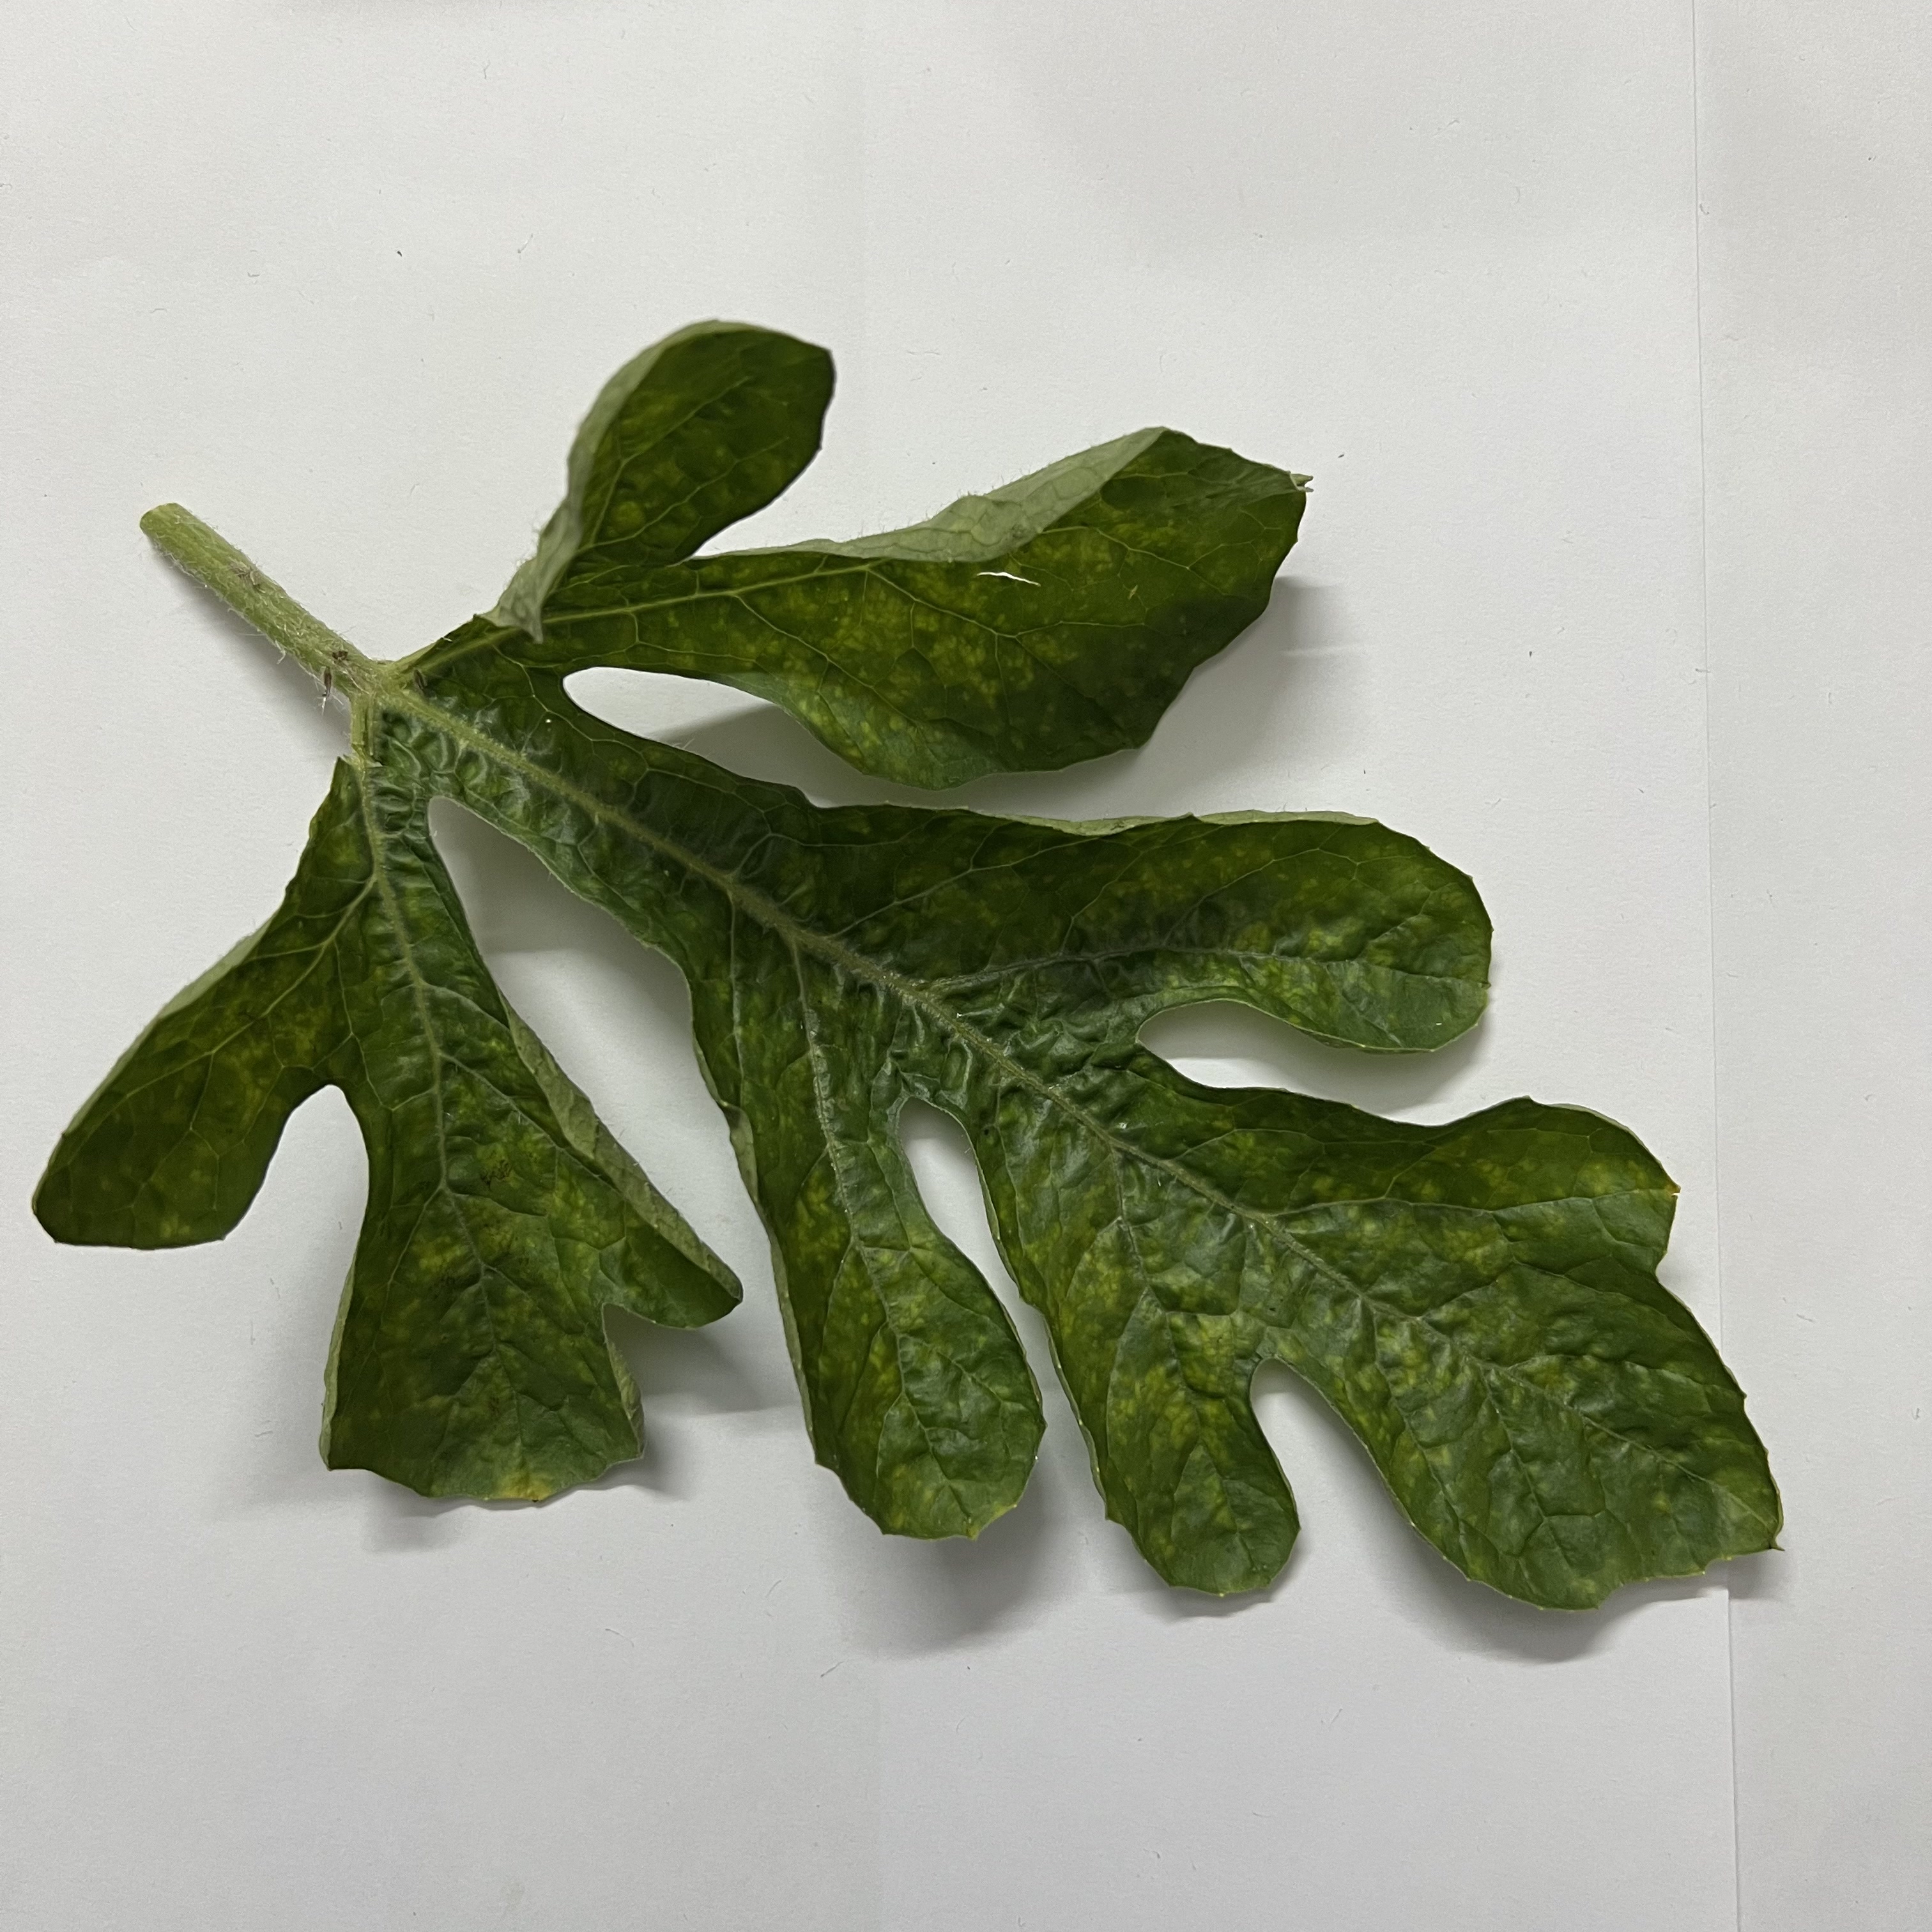
Label: Mosaic_Virus